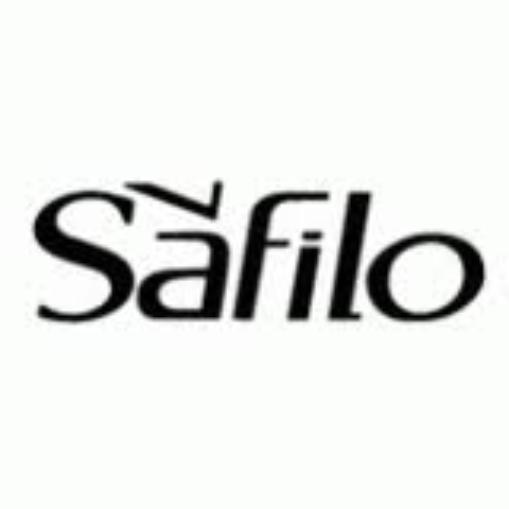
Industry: Necessities